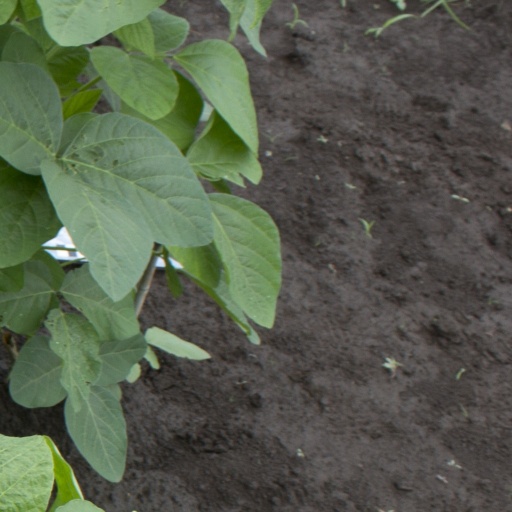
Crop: soybean